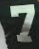
Number: 7